El Palo FC

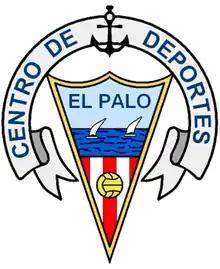
Logo of the club from 1972 to 2019.

The club was founded in 1971 as "Centro de Deportes El Palo". On 20 October 2017 Juan Francisco Funes became the new head coach of the club. On 3 July 2019, the club changed its name to "El Palo Fútbol Club".